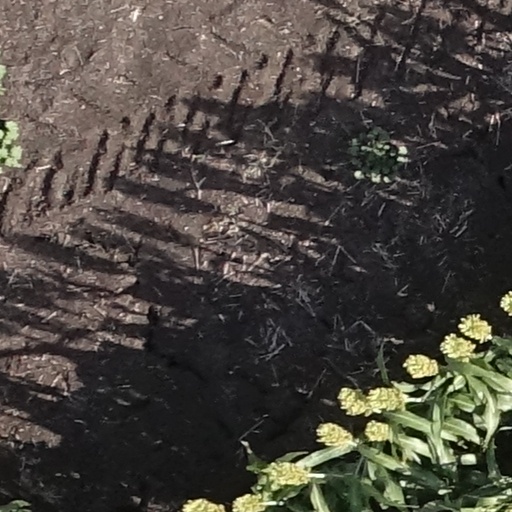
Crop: sorghum